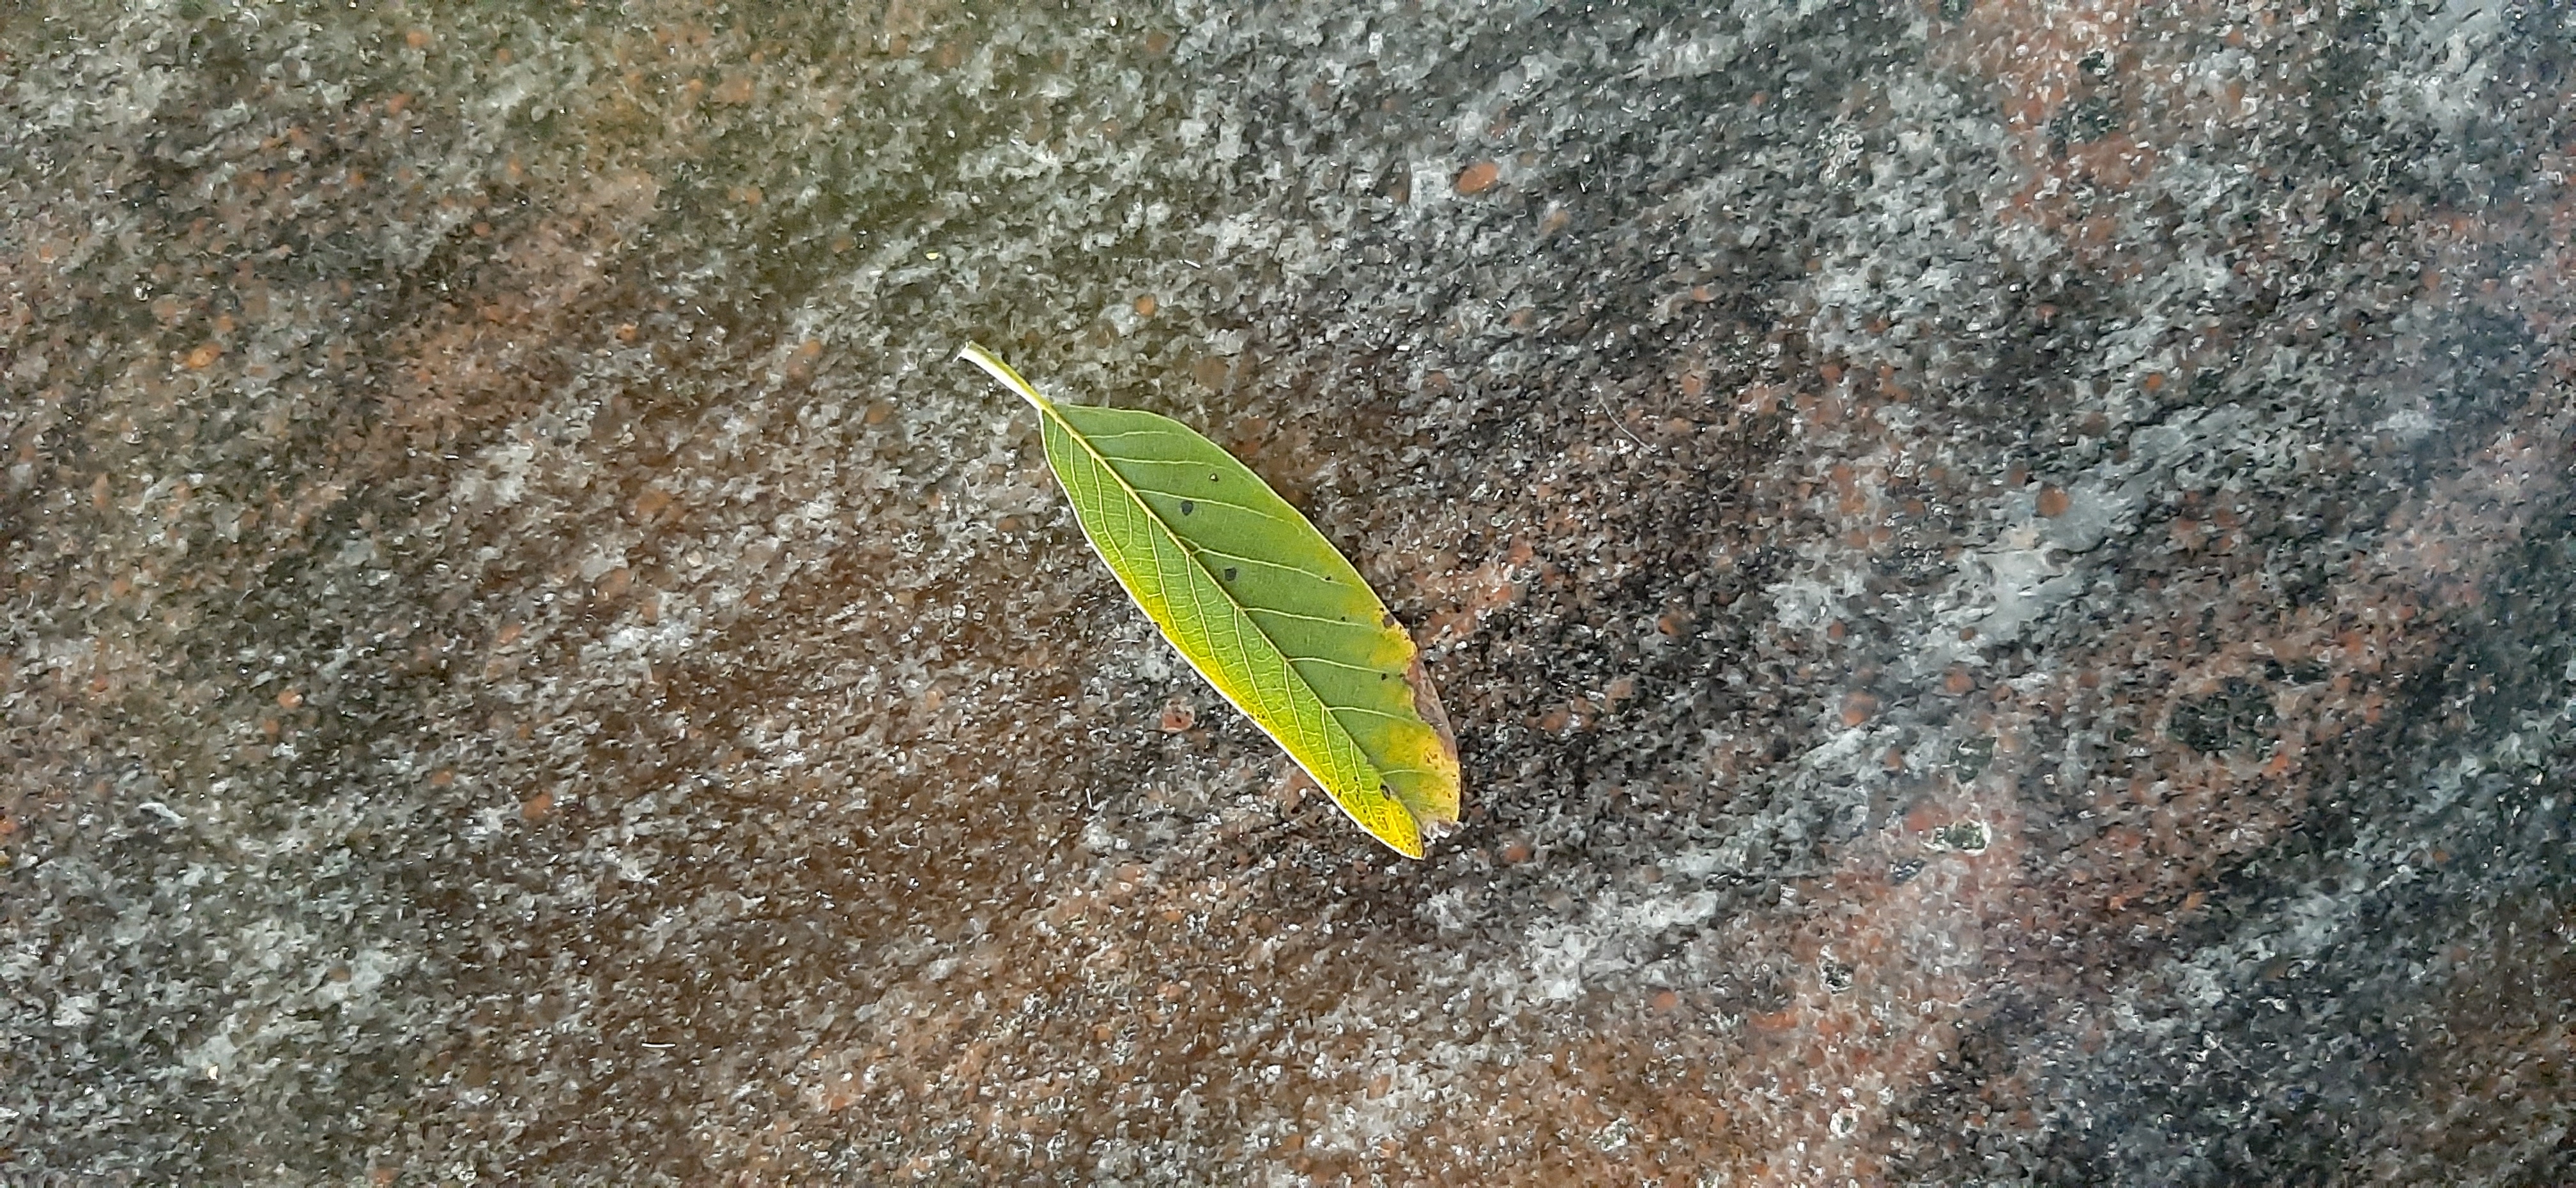
Plant: Seethapala